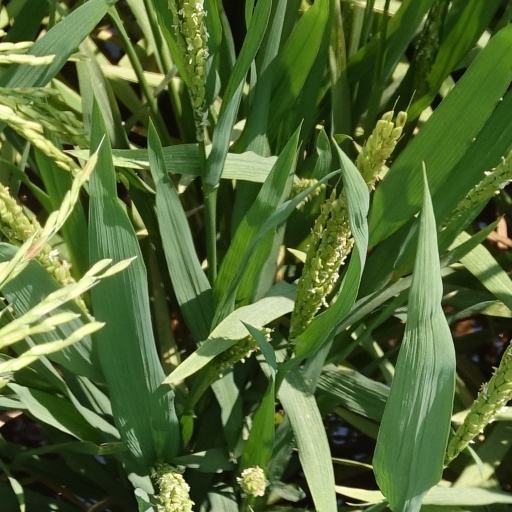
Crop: rice